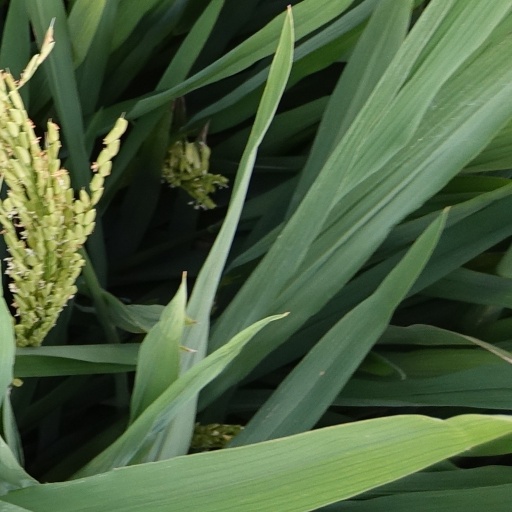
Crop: rice